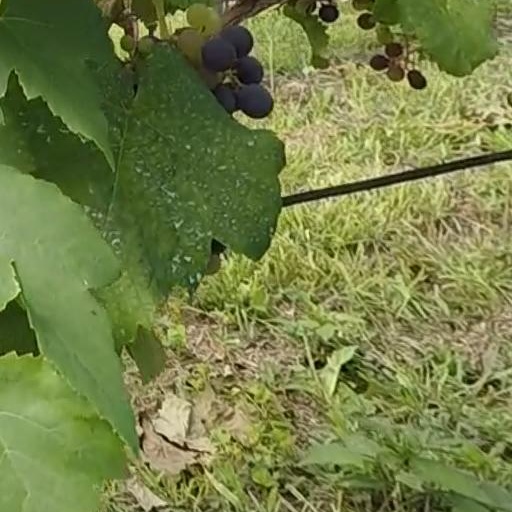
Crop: grape